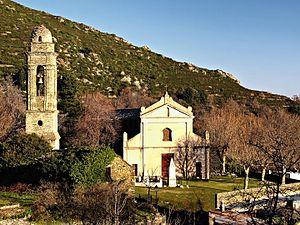
Scolca est une commune française située dans la circonscription départementale de la Haute-Corse et le territoire de la collectivité de Corse. Le village appartient à la piève de Costera.